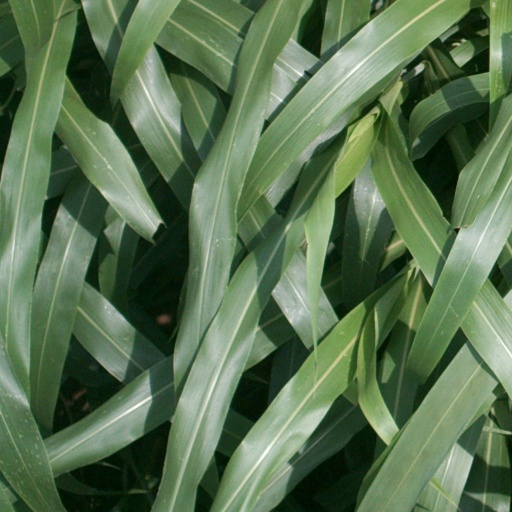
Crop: sorghum